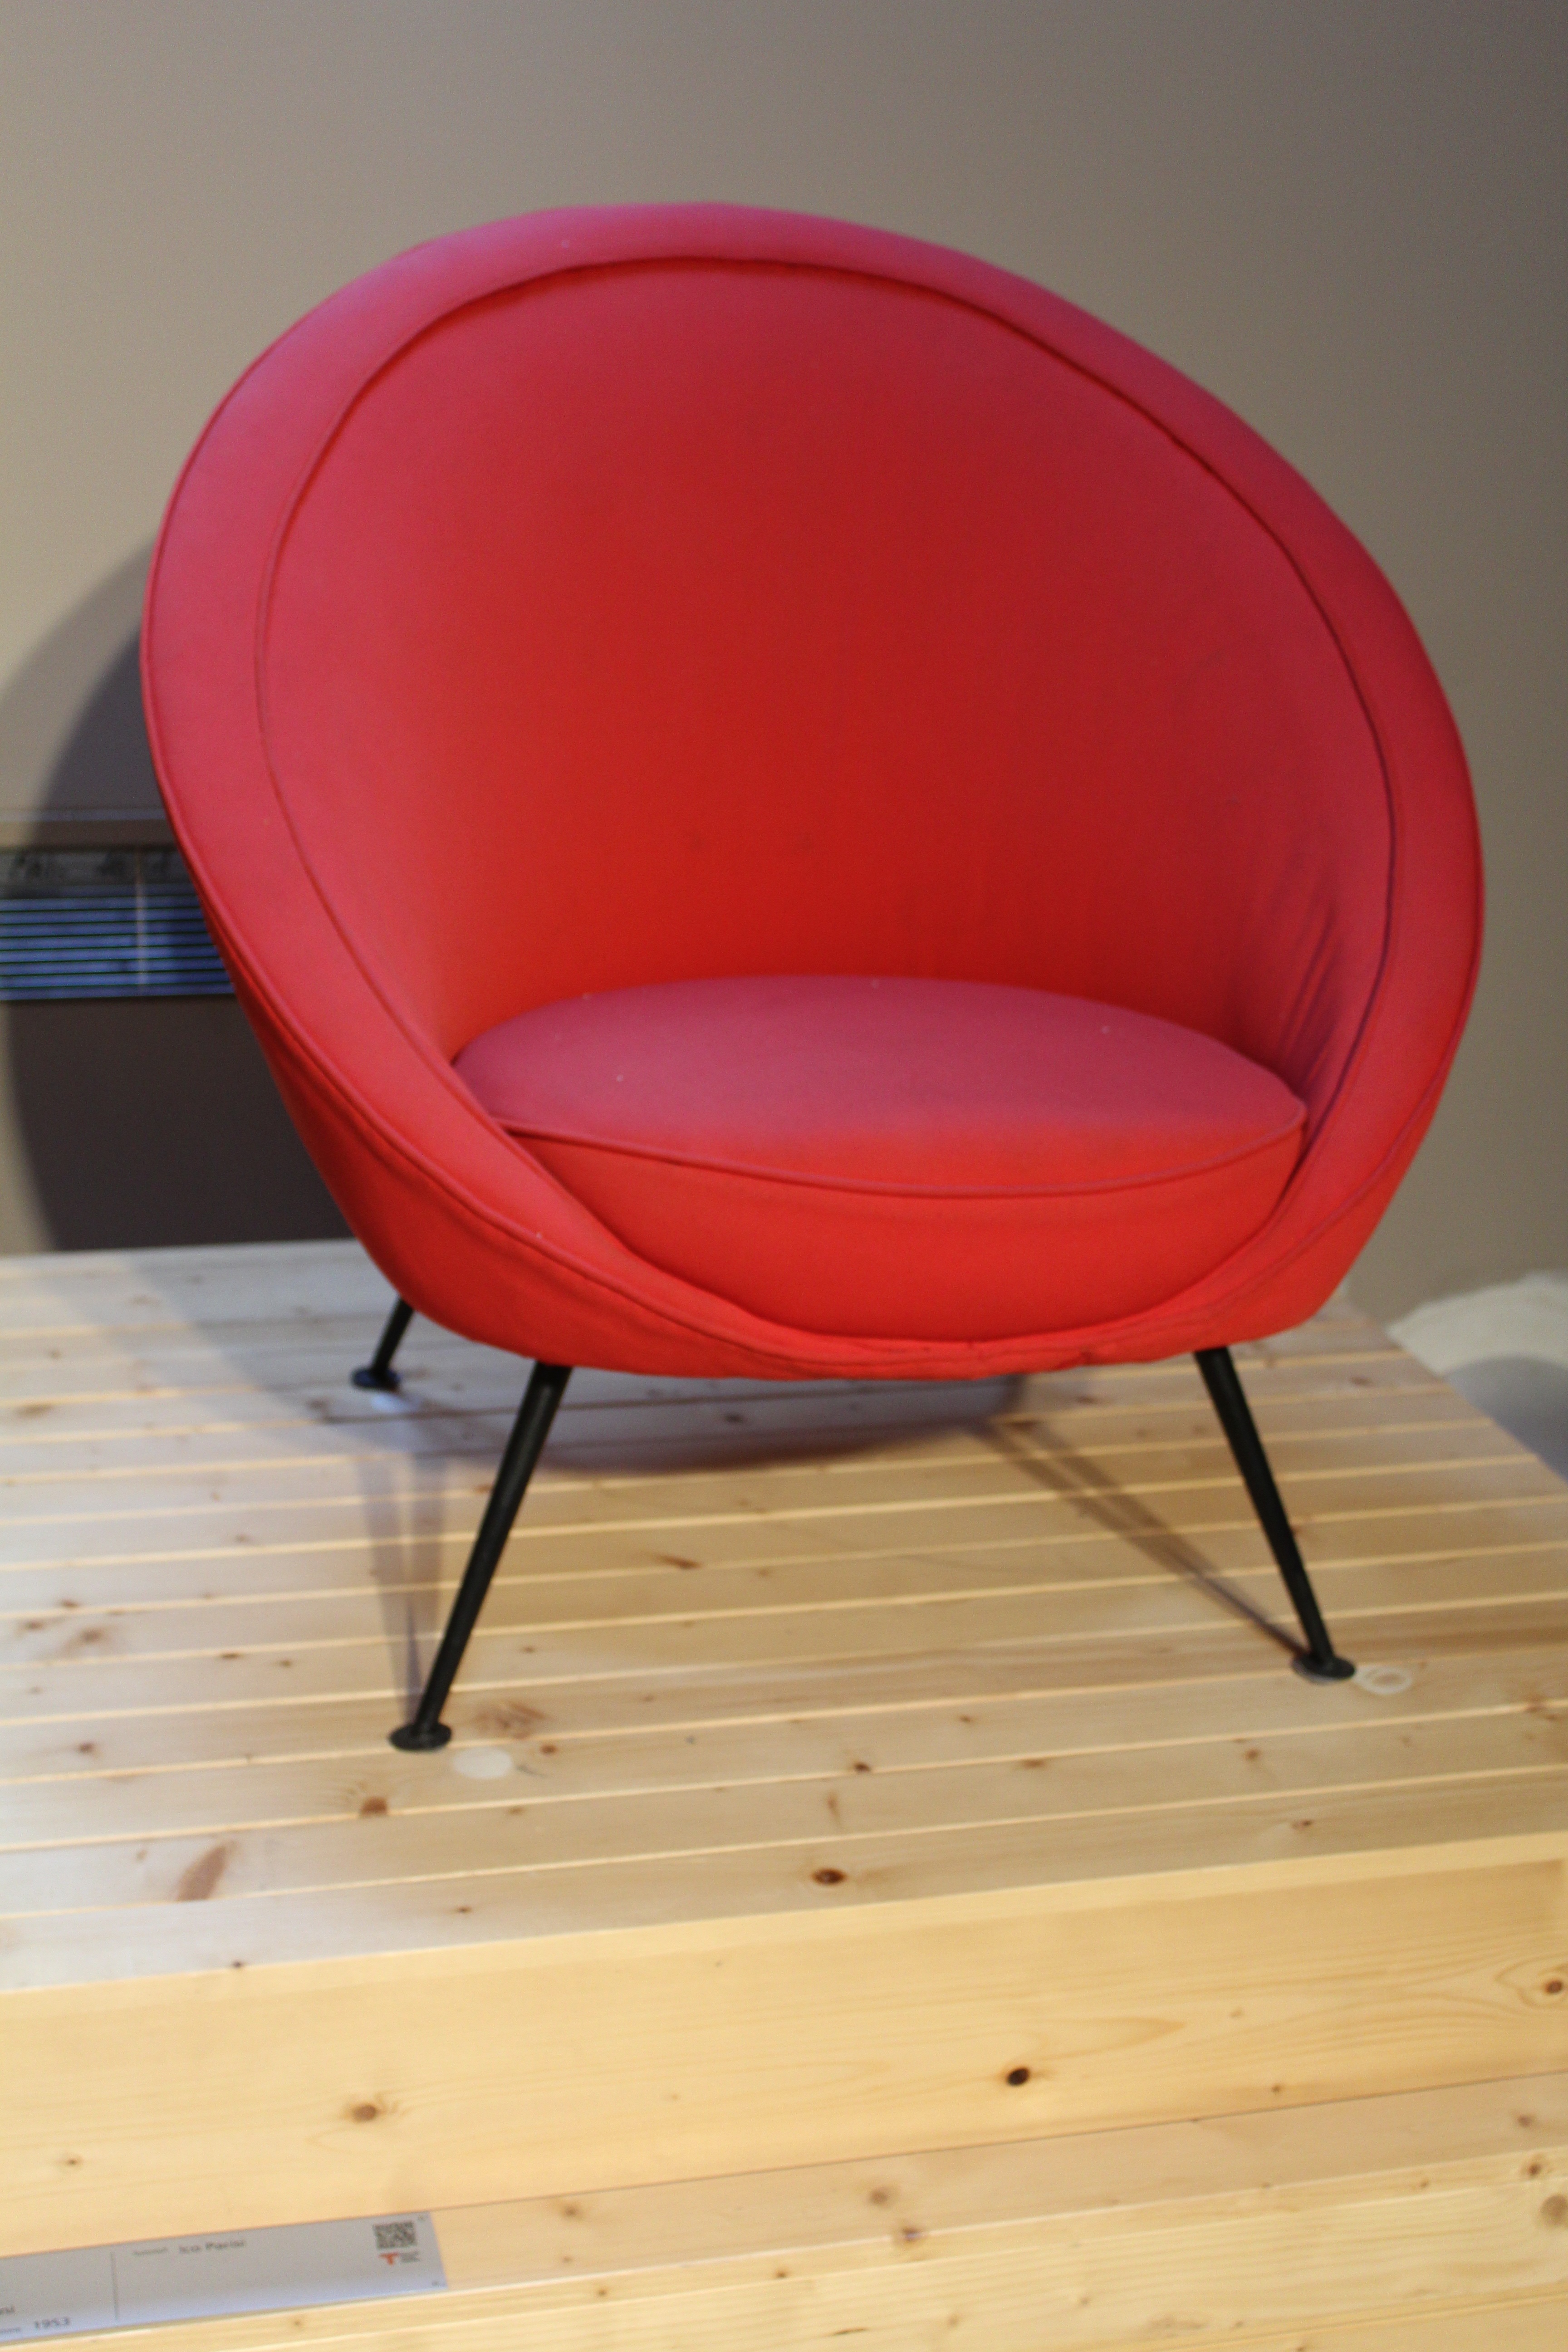
table, house, chair, living room, furniture, couch, sit, relaxation, design, armchair, man made object, studio couch